Intravital microscopy

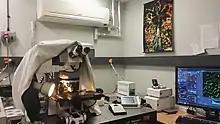
Intravital microscopy setup. Confocal microscope to collect images and PC monitor to display images generated. Equipment required to keep the animal under anaesthesia and to monitor its body temperature is not shown

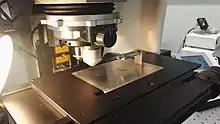
Microscope stage used for intravital microscopy imaging

Intravital microscopy can be performed using several light microscopy techniques including widefield fluorescence, confocal, multiphoton, spinning disc microscopy and others. The main consideration for the choice of a particular technique is the penetration depth needed to image the area and the amount of cell-cell interaction details required.